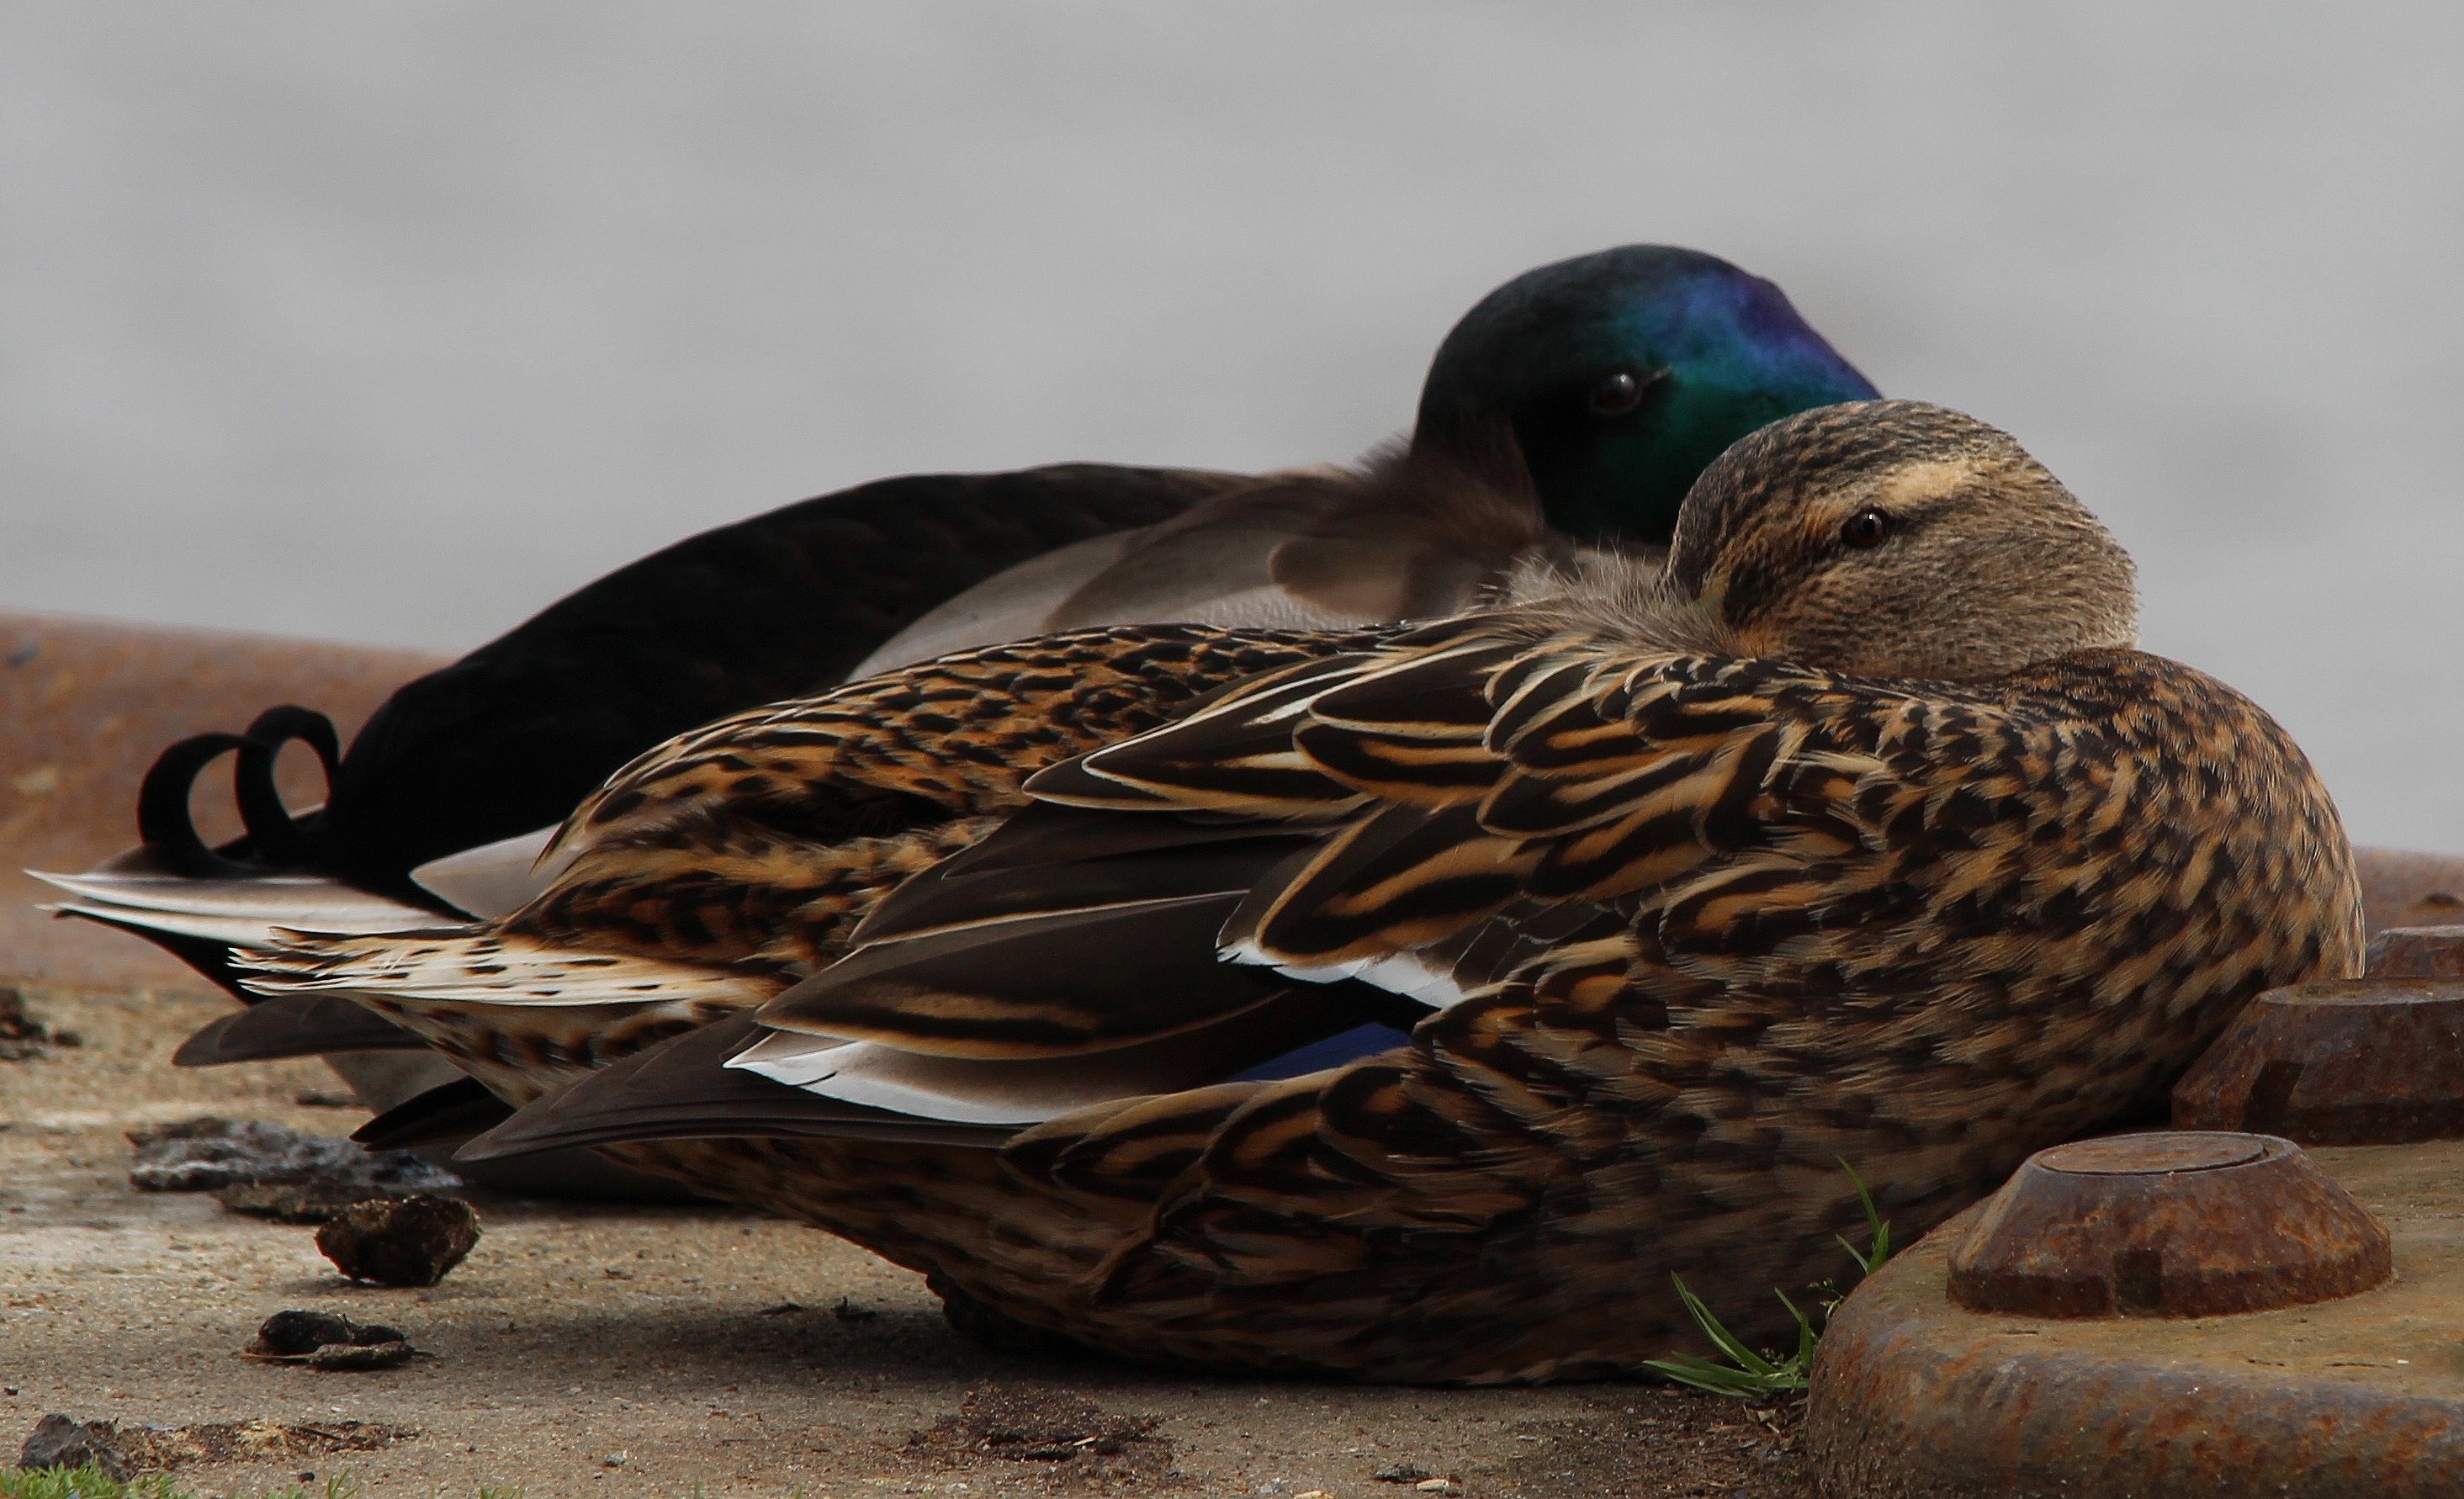
bird, wing, animal, wildlife, beak, fauna, plumage, poultry, duck, animals, vertebrate, ducks, waterfowl, water bird, animal world, mallard, anas platyrhynchos, ducks geese and swans, duck race